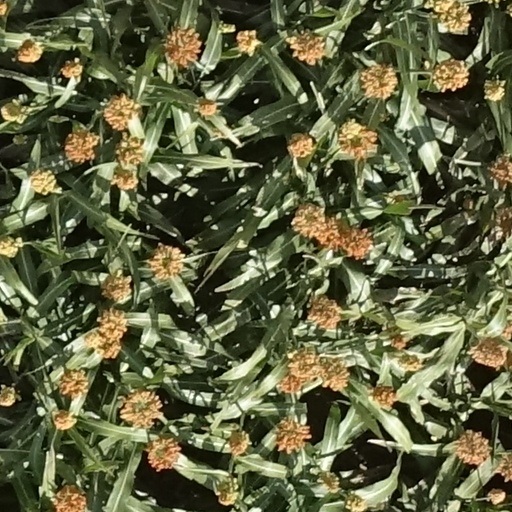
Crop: sorghum